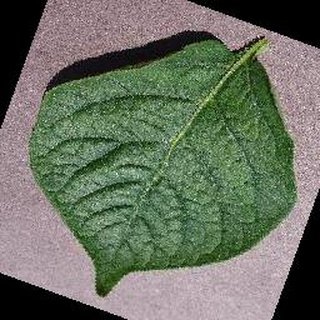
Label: healthy_potato